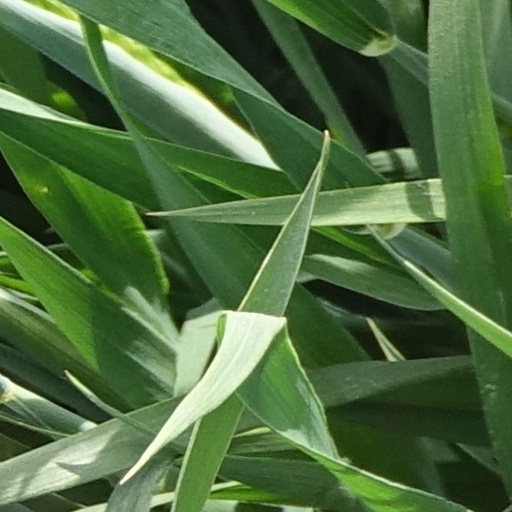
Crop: wheat